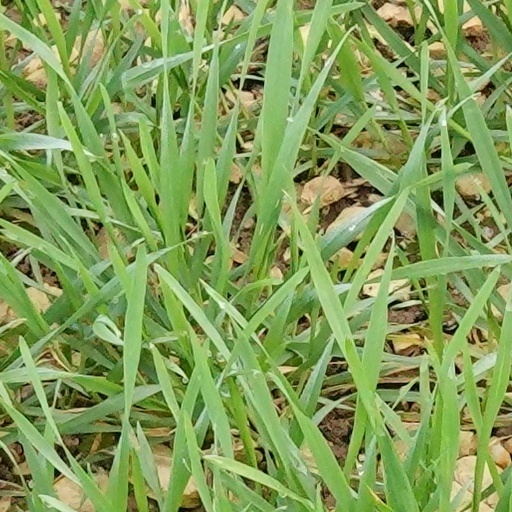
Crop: wheat